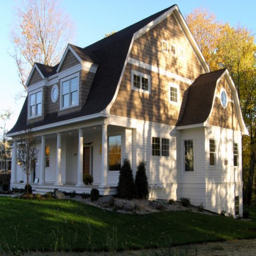
architectural style is usually depicted as having styled columns .